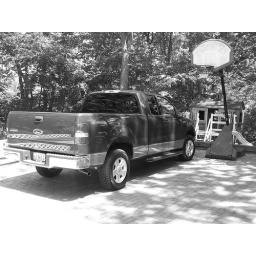
My truck in black and white